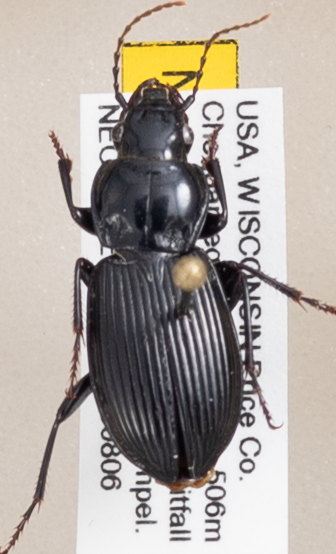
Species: Pterostichus novus
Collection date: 2019-08-06
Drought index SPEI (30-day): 0.608
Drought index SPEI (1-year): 1.45
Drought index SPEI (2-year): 1.13